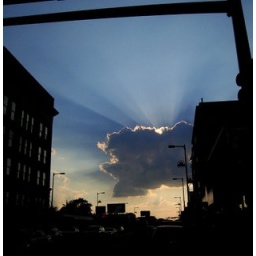
these were some heavy rays popping of this massive cloud formation over lake and lyndale.